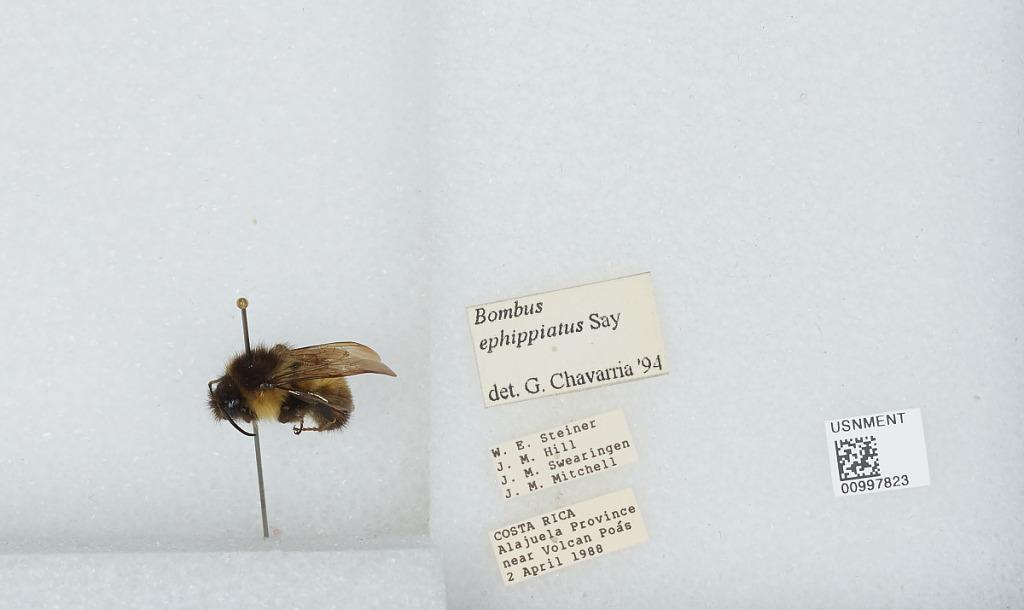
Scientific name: Bombus (Pyrobombus) ephippiatus (Say)
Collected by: W. Steiner, J. Hill & J. Swearingen
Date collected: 1988-4-2
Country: Costa Rica
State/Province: Alajuela
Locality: near Volcan Poas
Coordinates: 10.1981, -84.2311
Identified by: Chavarria, G.